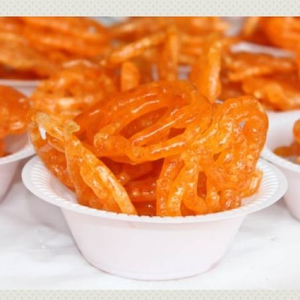
Dish: jalebi